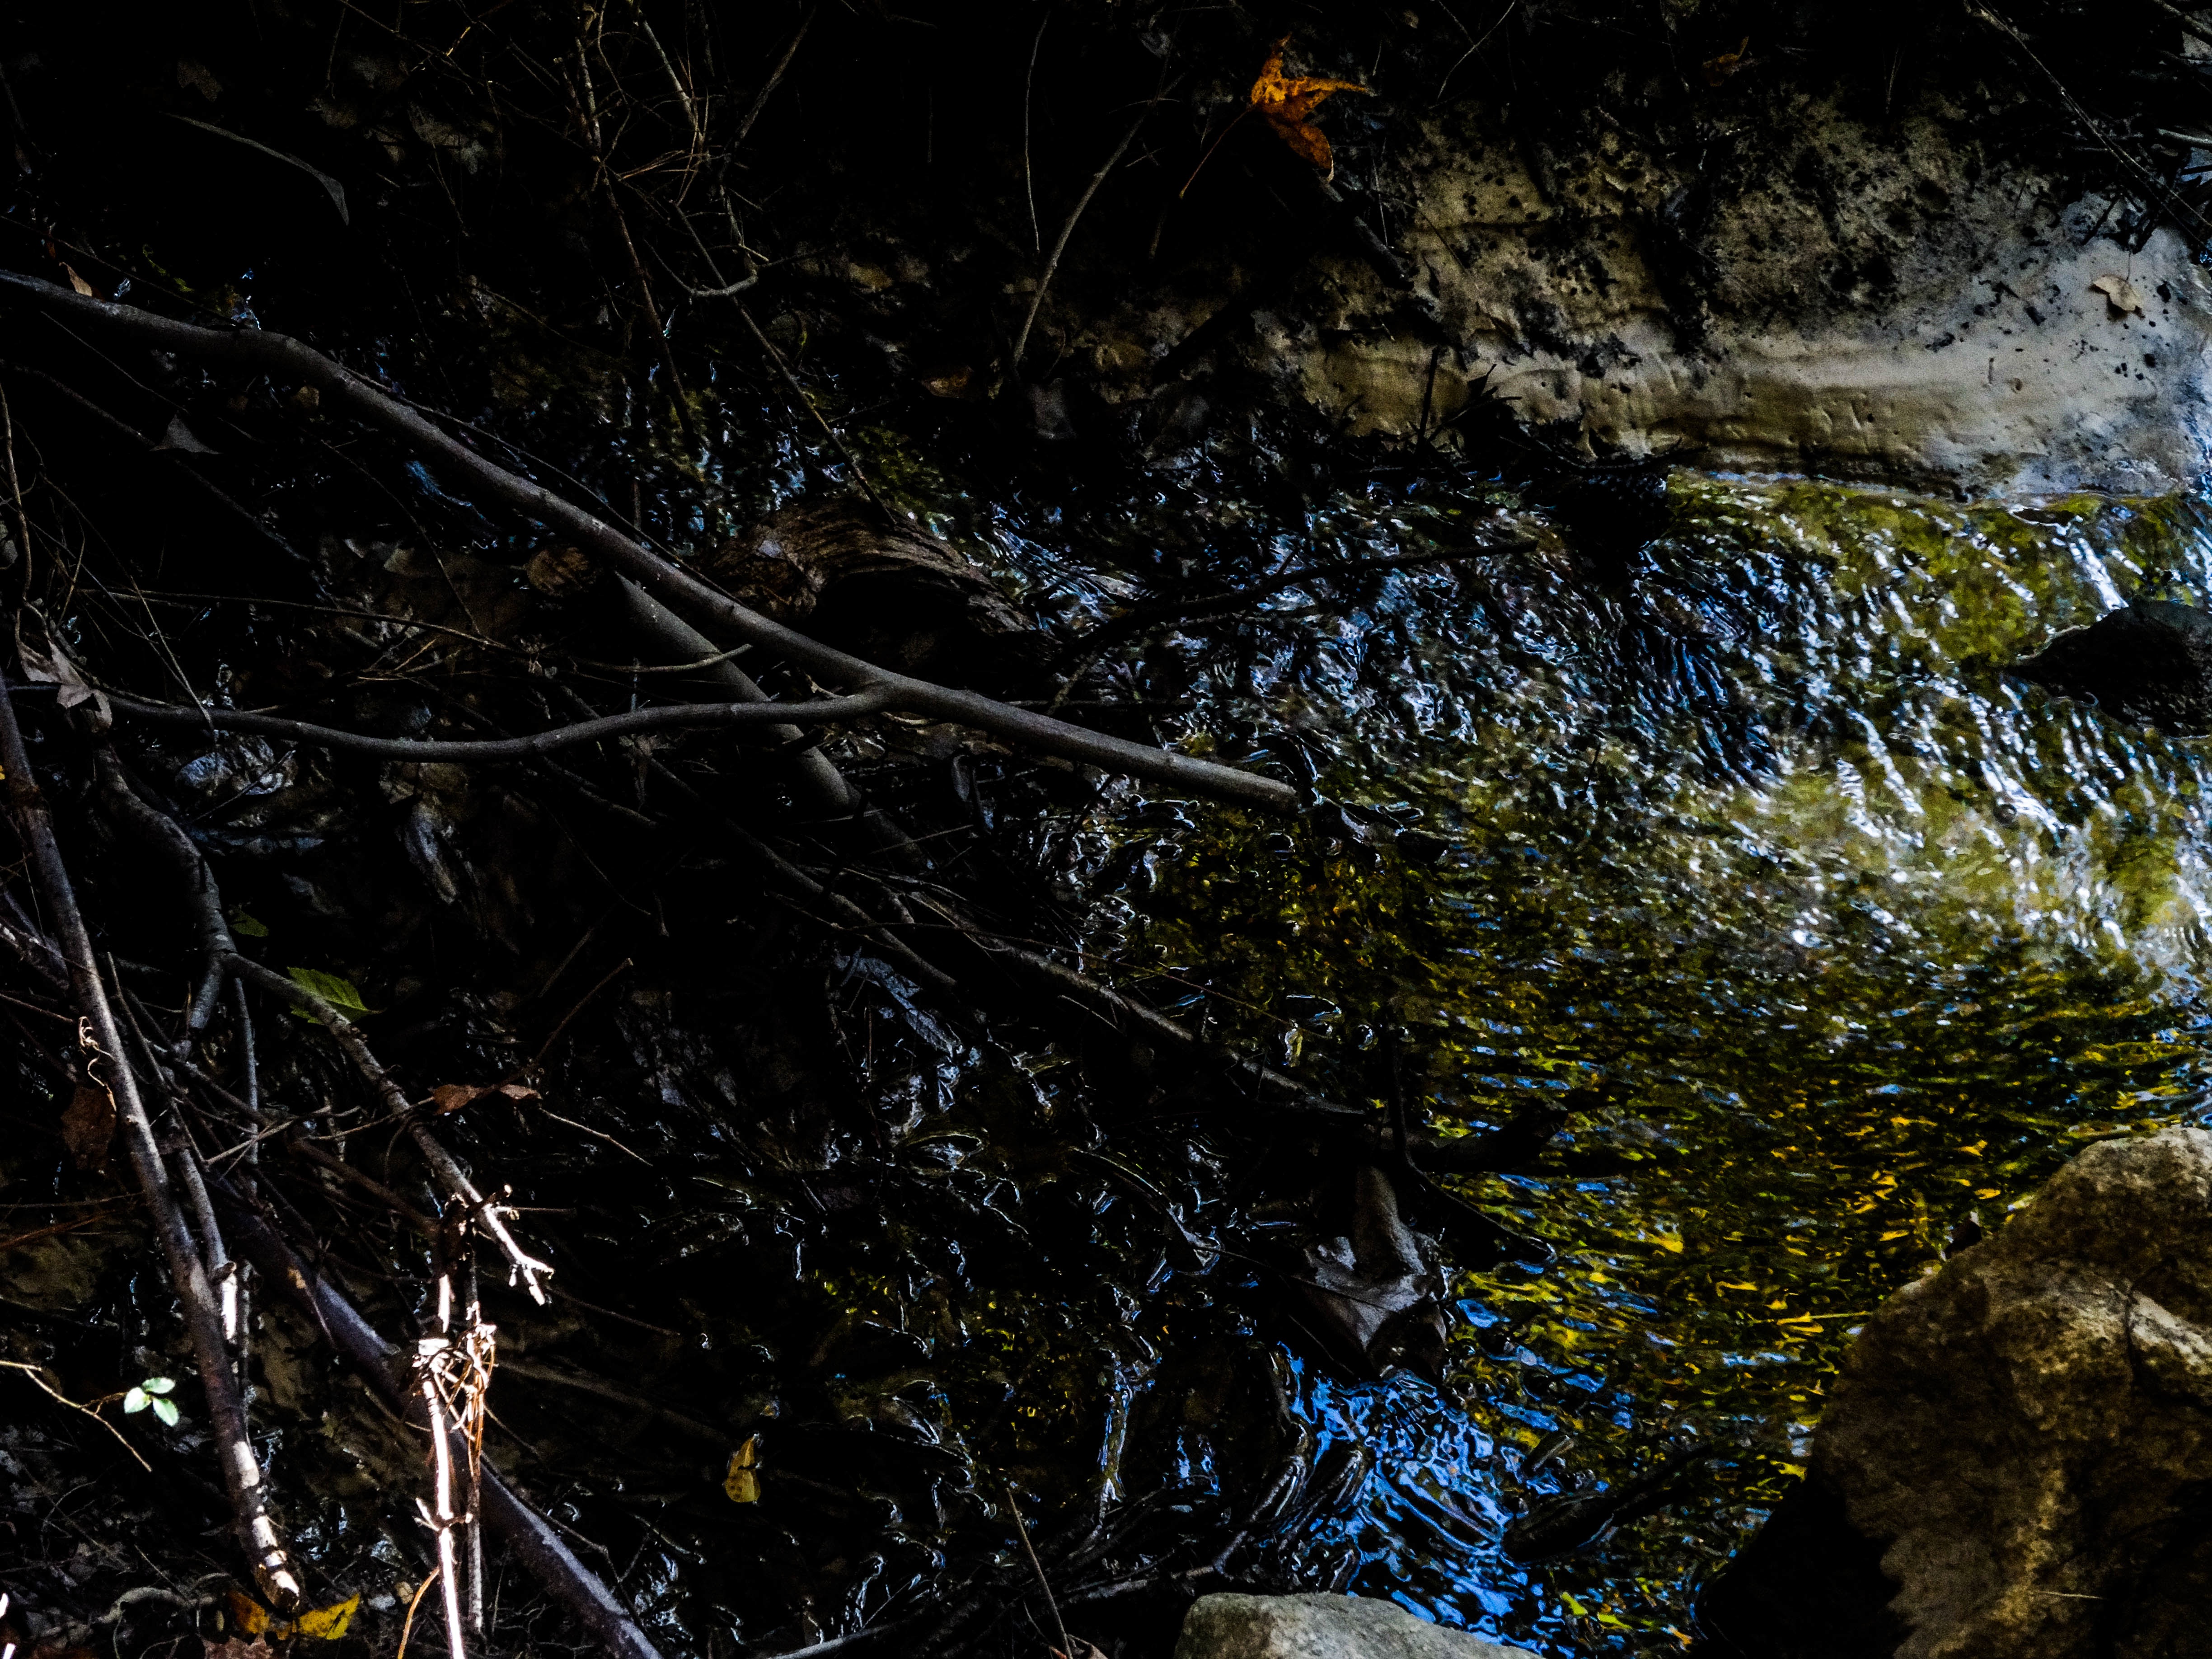
tree, water, nature, forest, rock, branch, snow, winter, light, night, sunlight, leaf, ice, reflection, autumn, darkness, woody plant